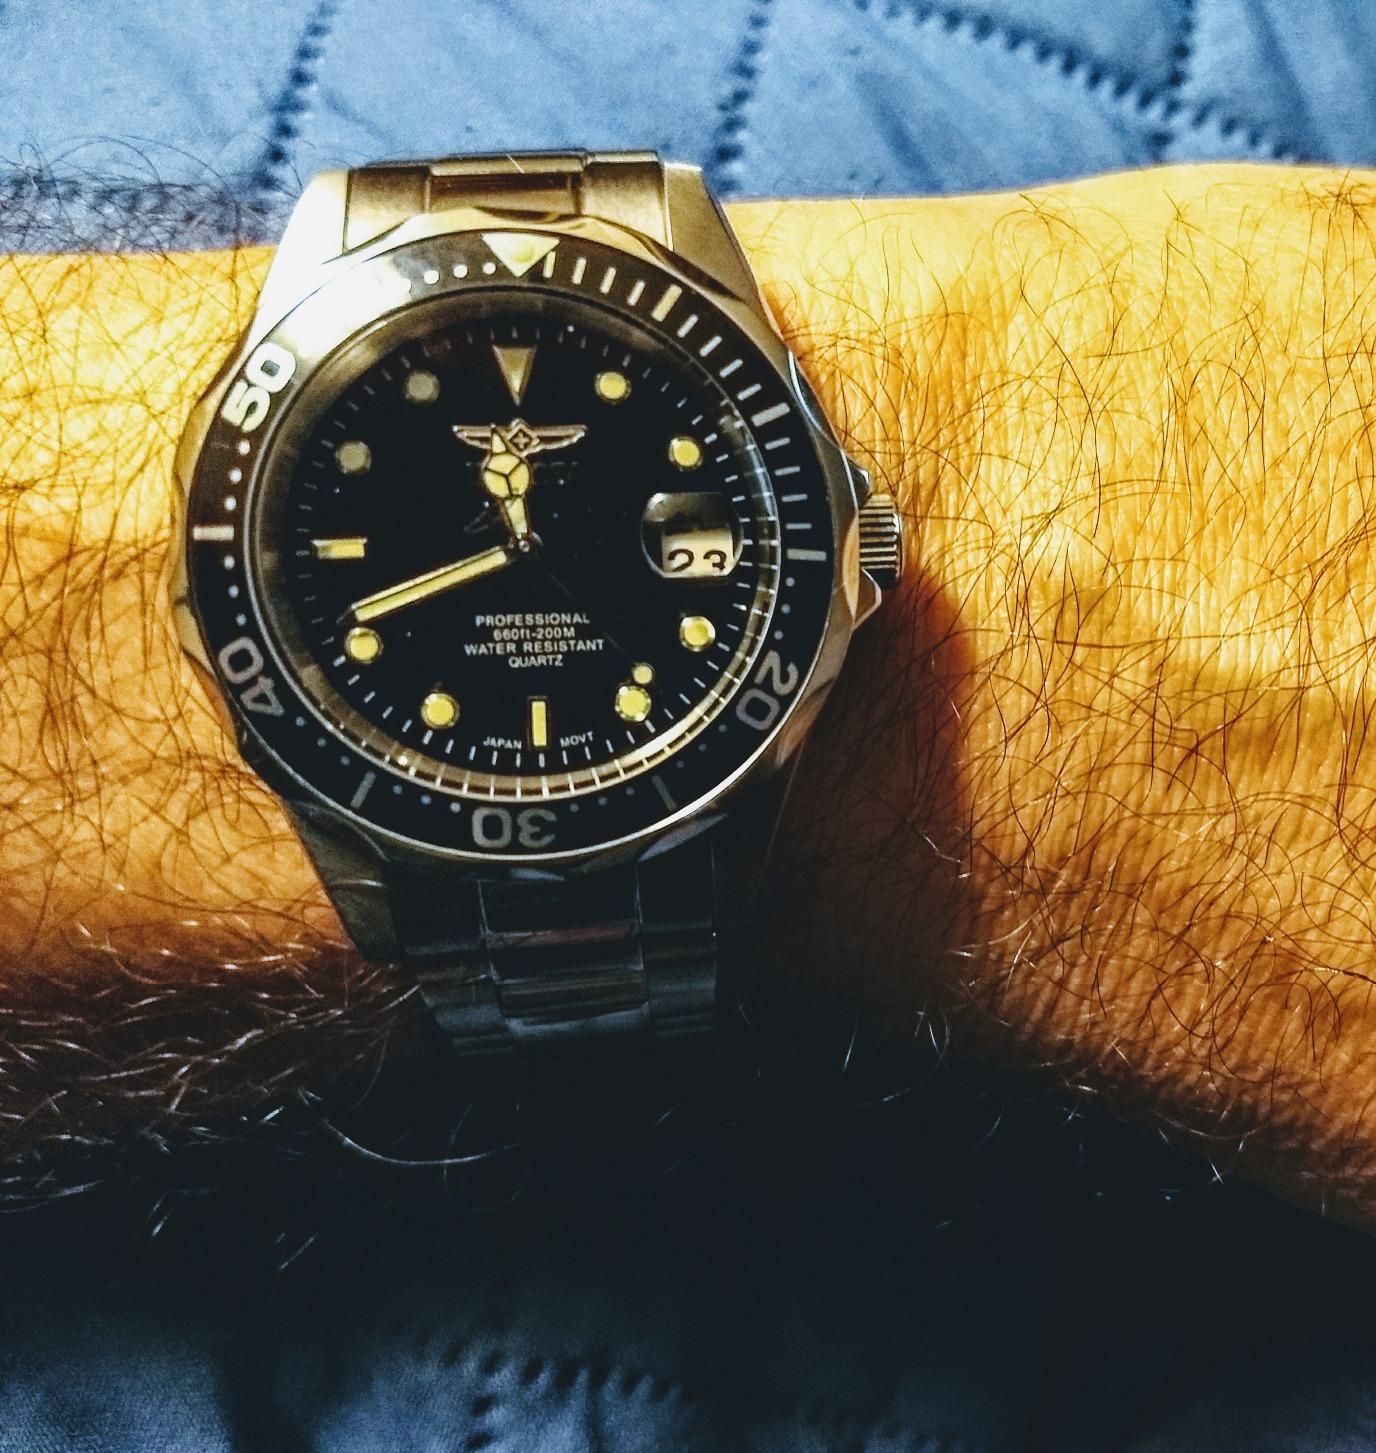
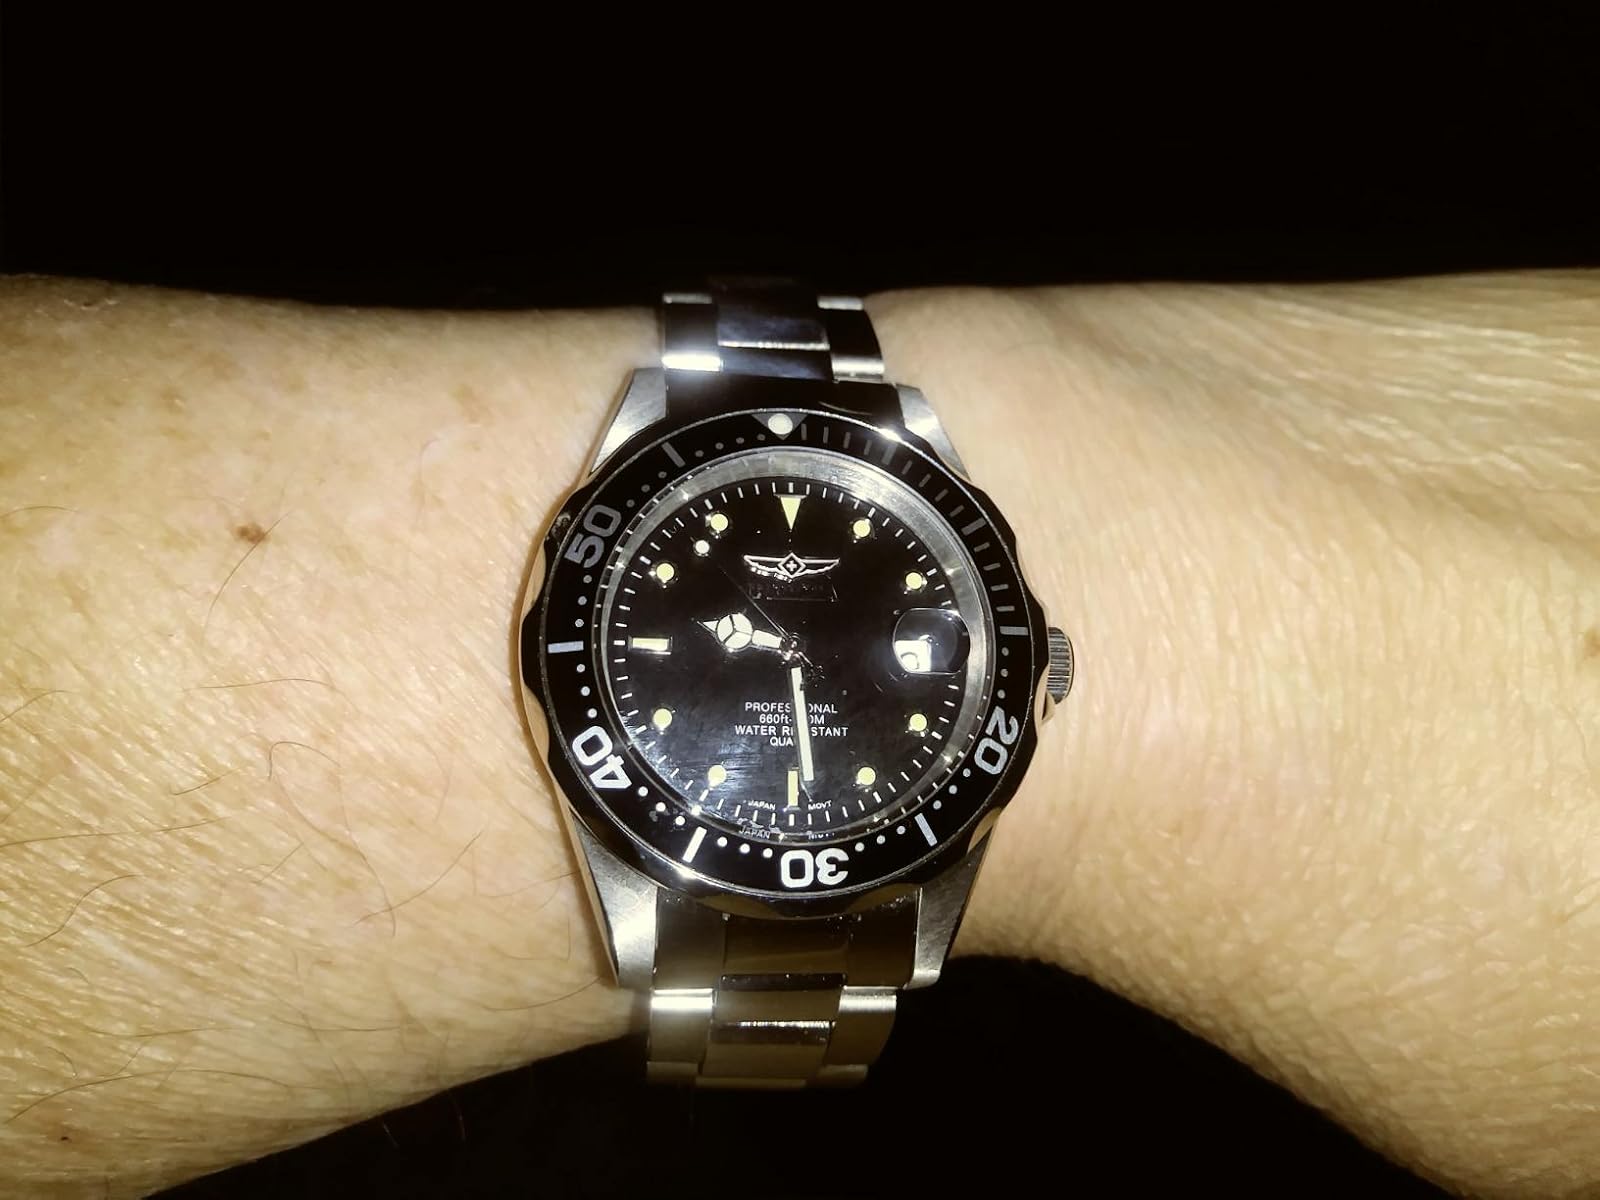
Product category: accessories_watch
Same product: yes